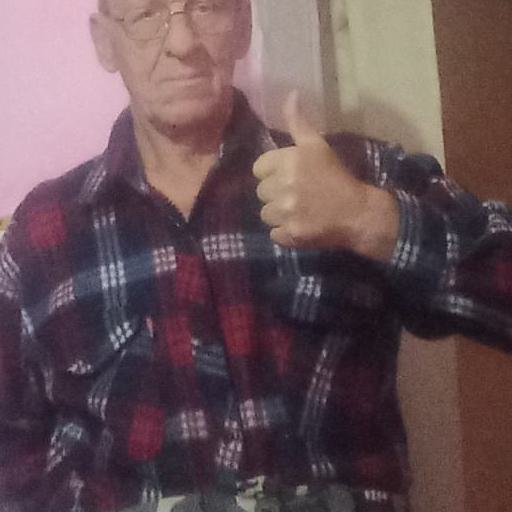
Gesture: like